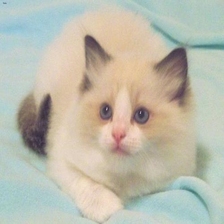
Species: cat
Breed: Ragdoll